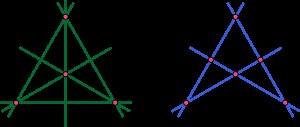
La géométrie projective peut être introduite de deux façons : par les espaces vectoriels sur un corps donné, ou directement en axiomatisant une relation dite d'incidence entre points et droites. Alors que pour les espaces de dimension au moins 3 ces approches s'avèrent équivalentes, dans le cas du plan, ce n'est pas le cas : le plan projectif défini comme structure d'incidence n'est pas nécessairement le plan projectif défini sur un corps, ceci parce que le théorème de Desargues ne se démontre avec les axiomes d'incidence qu'à partir de la dimension 3.